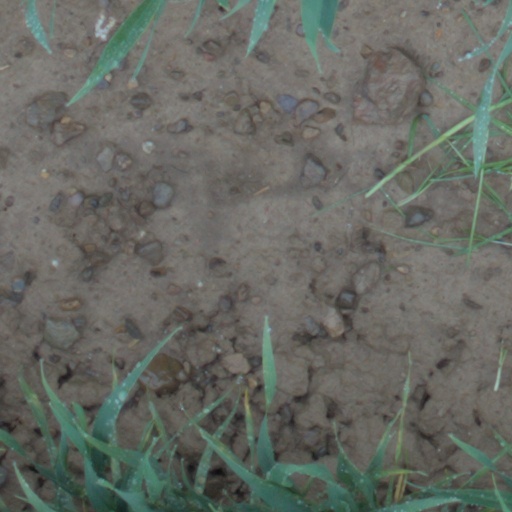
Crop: wheat